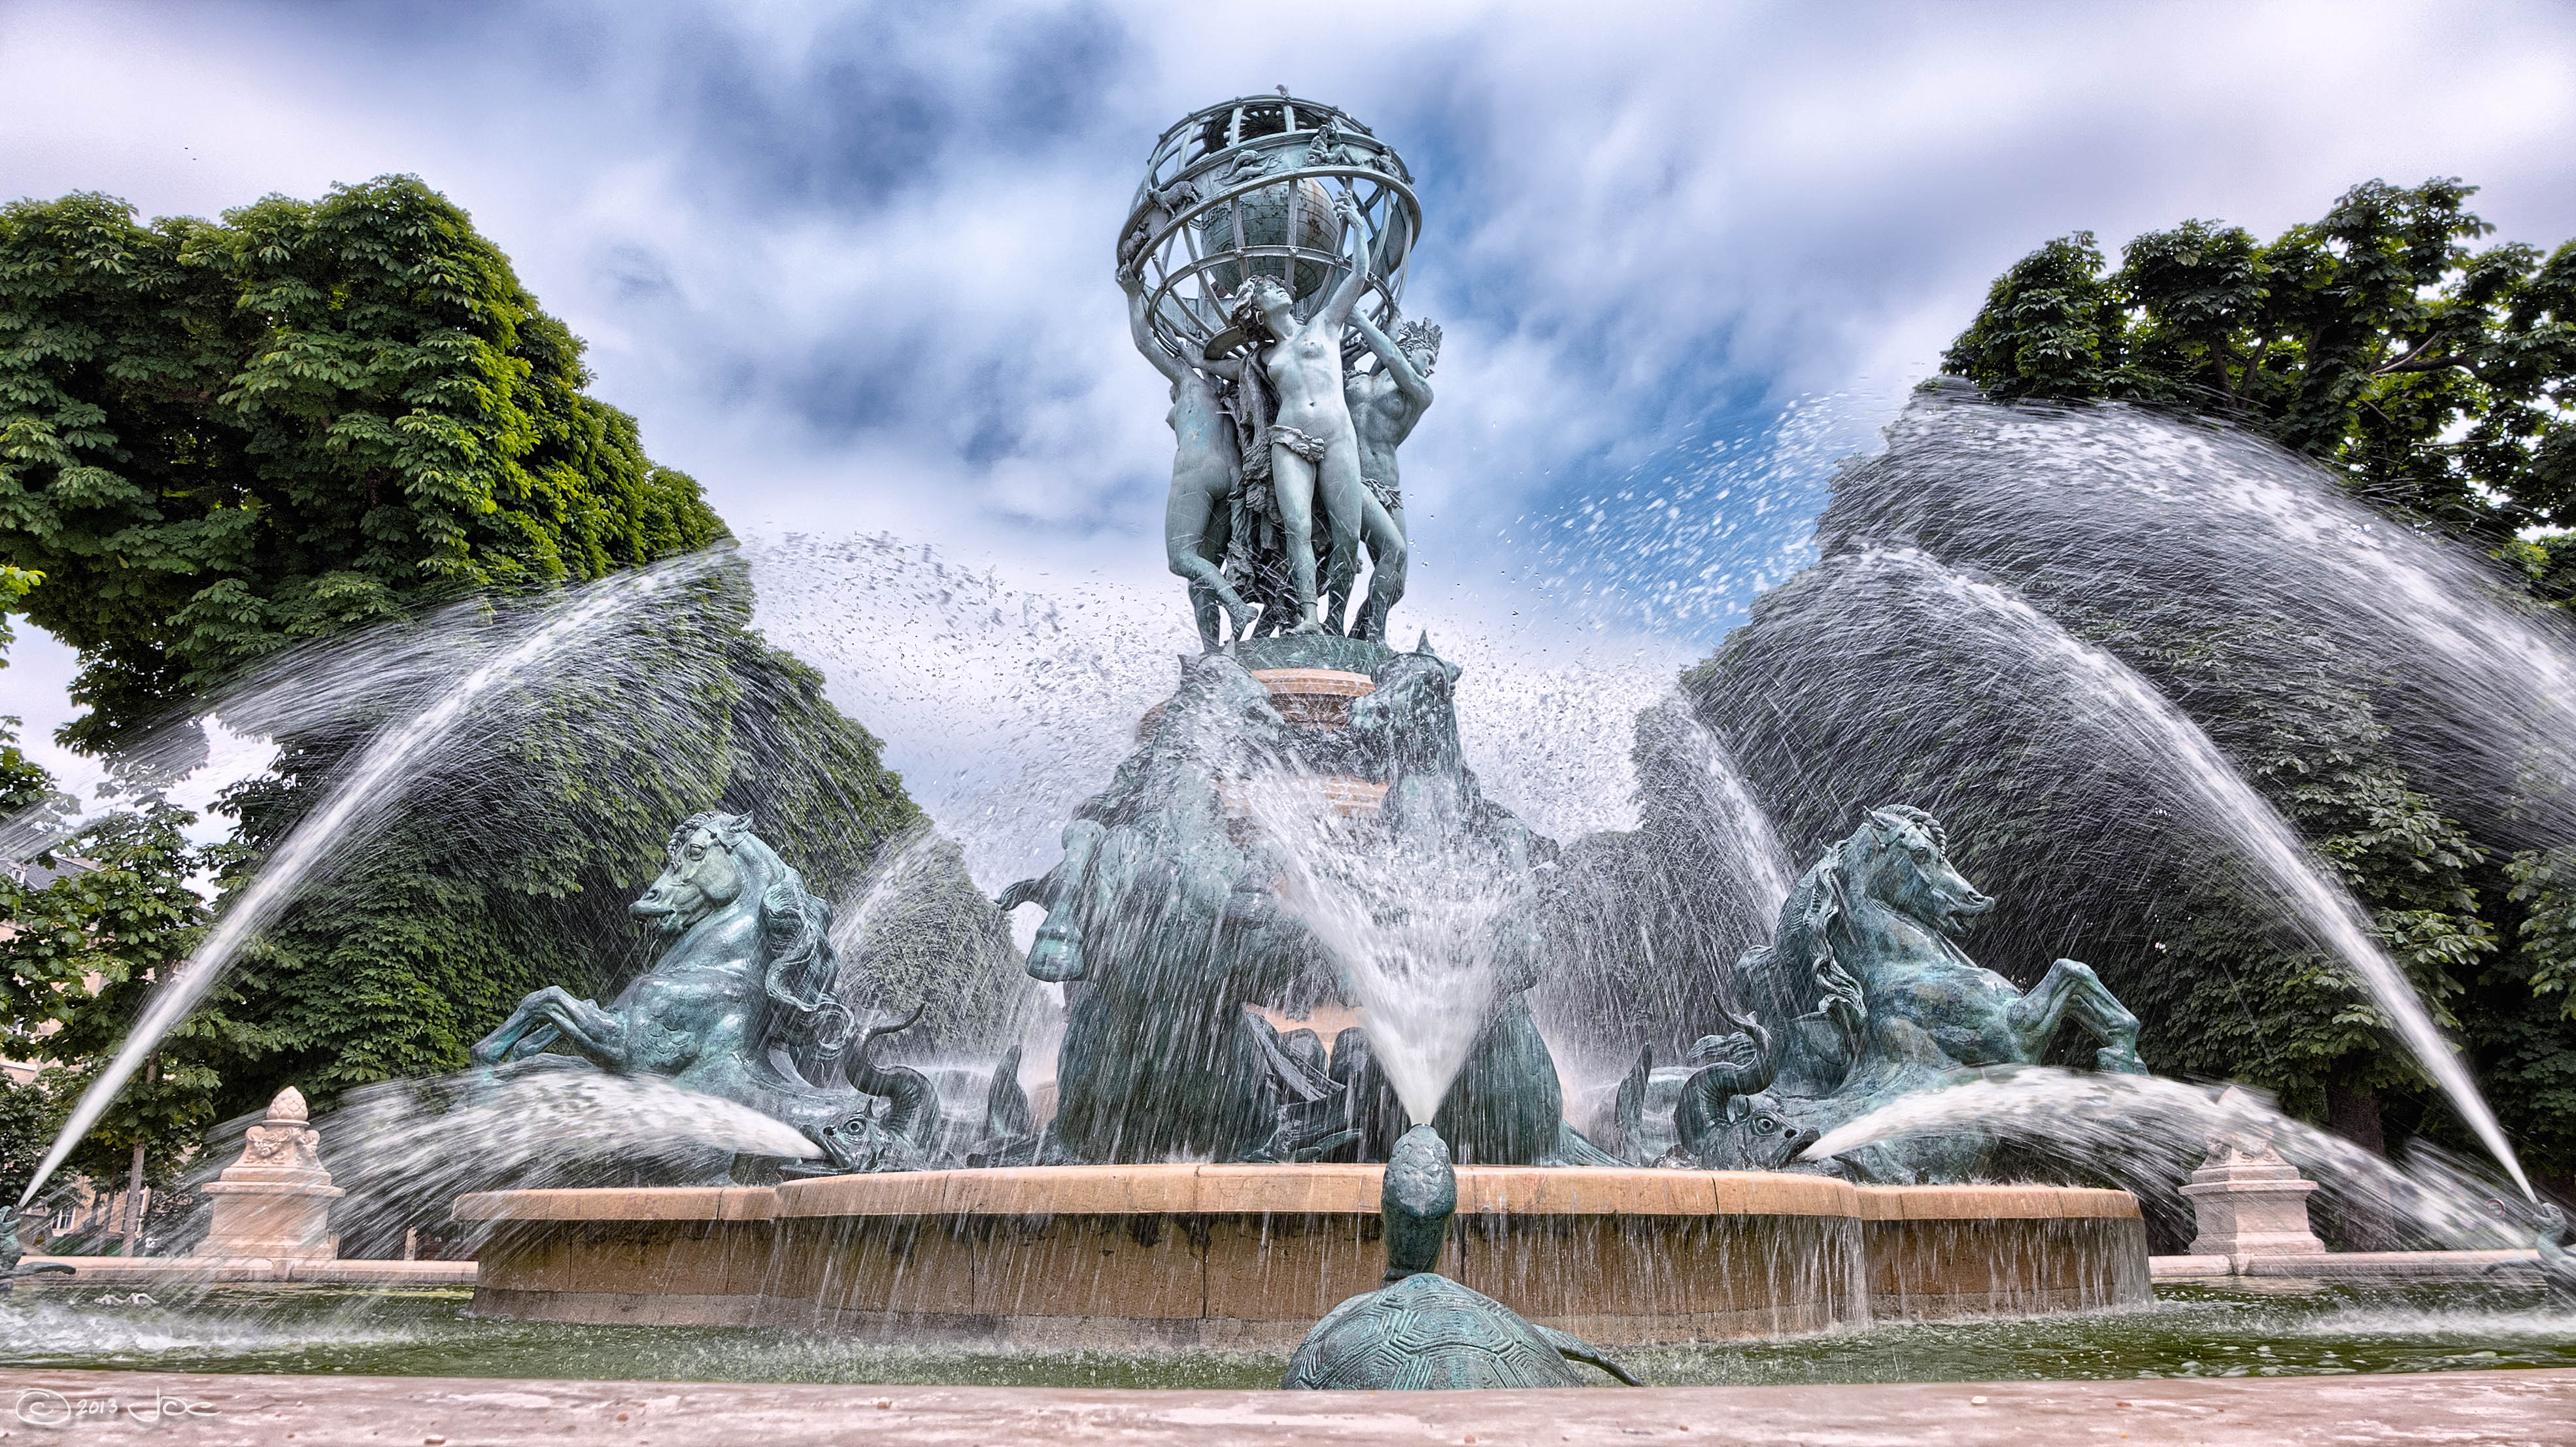
water, rock, paris, monument, france, statue, park, landmark, places, sculpture, memorial, hdr, art, 2013, fountain, sns, lumix, panasonic, dmc, lx7, ledefrance, water feature